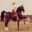
Label: horse